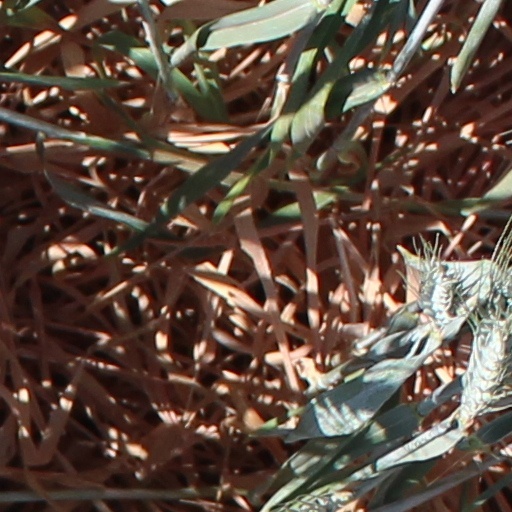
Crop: wheat